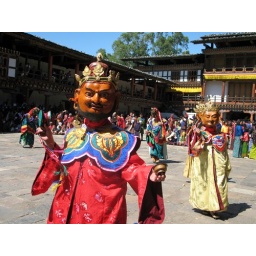
Loden Chogsey in a red brocade dress, peaceful mask, carrying a small drum and a bowl